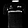
Label: T - shirt / top